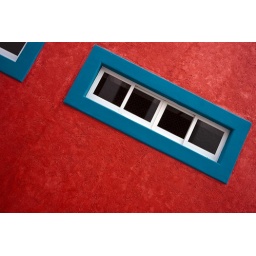
A red wall in Cozumel, Mexico